K'gari, Queensland

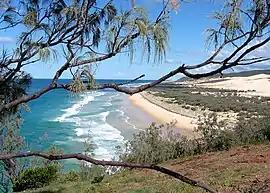
75 Mile Beach, 2006

K'gari (formerly Fraser Island) is a locality on the island of the same name in the Fraser Coast Region, Queensland, Australia. The island of K'gari (previously known as Fraser Island) is divided into two localities: this K'gari locality consisting of most of the land, and the locality of Eurong on the east coast of the island.